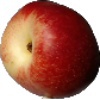
Label: nectarine